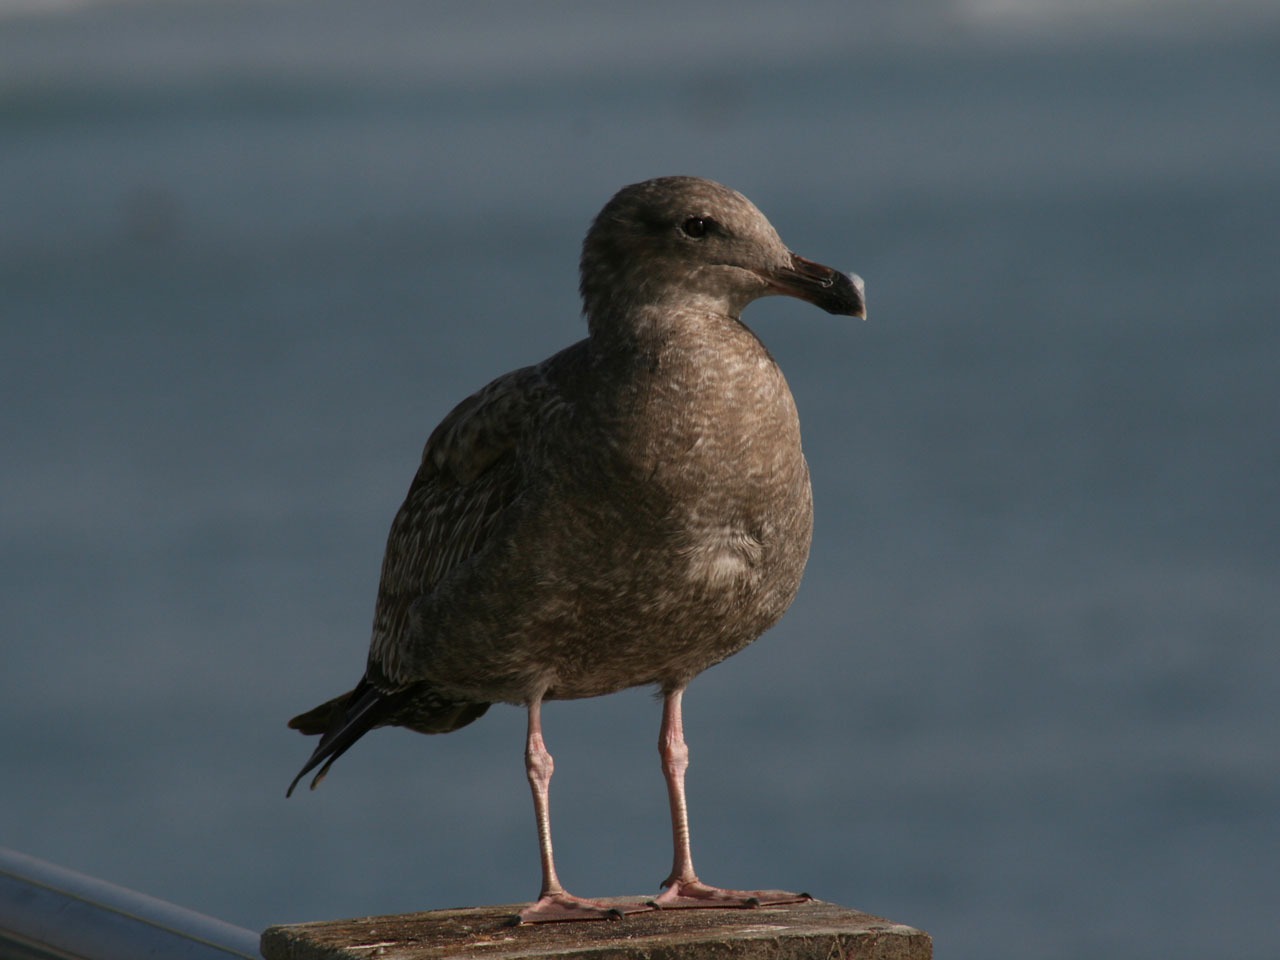
bird, seabird, seagull, gull, beak, fauna, perched, shorebird, charadriiformes, european herring gull, great black backed gull